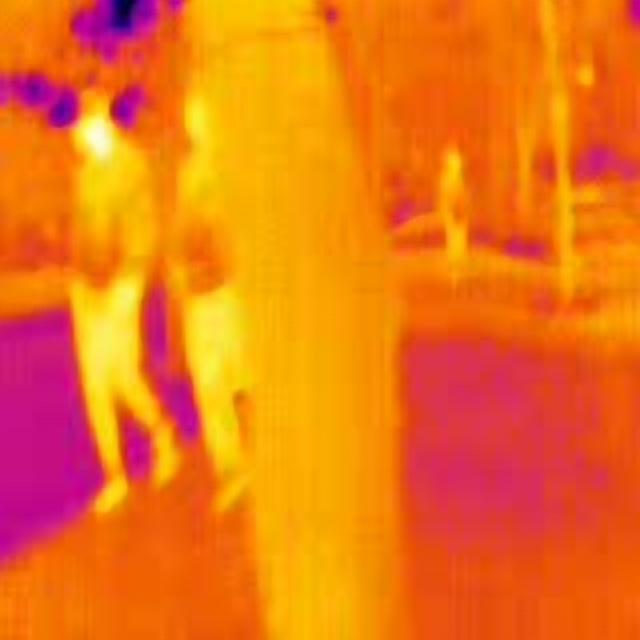
Detected objects:
label: person
label: person
label: person